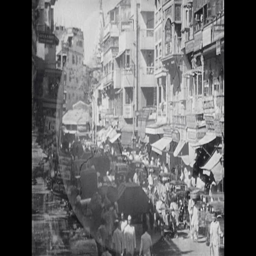
view of a busy street and people working in villages